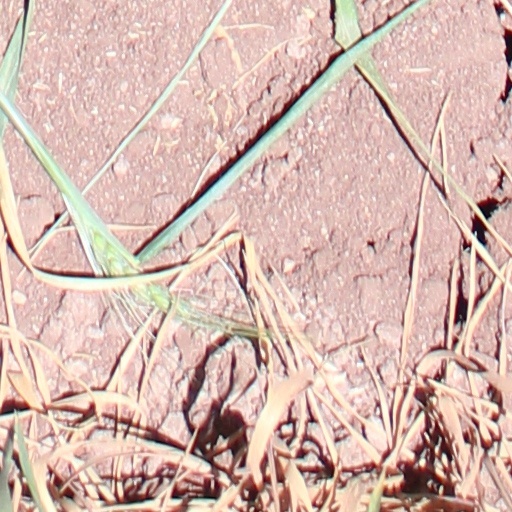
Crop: wheat